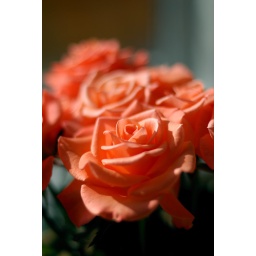
The sunlight was streaming through the kitchen window this morning, and lit up the roses in a very pleasing way.